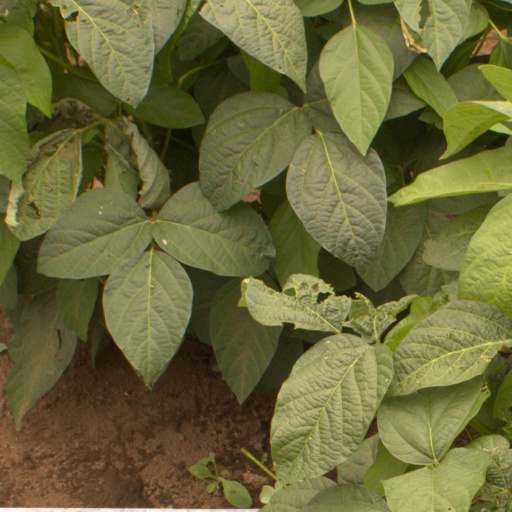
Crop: soybean